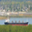
Label: ship